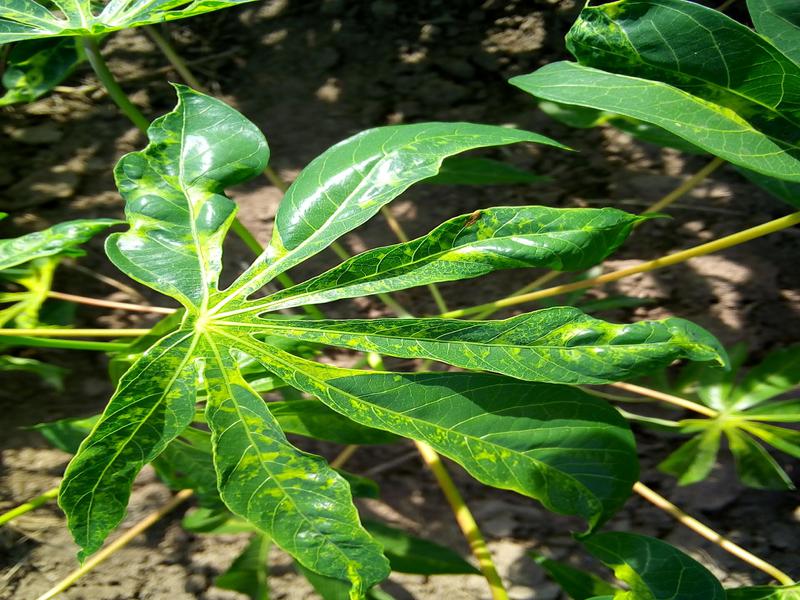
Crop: cassava
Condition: mosaic_disease